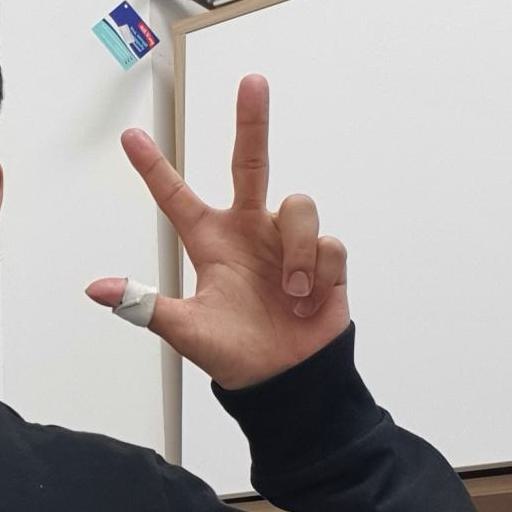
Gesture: three2